Ozzy Osbourne

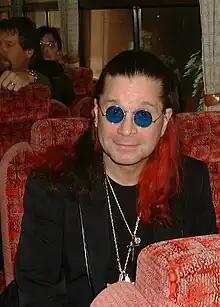
Osbourne on tour in Japan in April 1999

Following two brief, short-set reunions for Live Aid in 1985 and at an Ozzy Osbourne show in Costa Mesa, California, on 15 November 1992, Osbourne, Iommi and Butler formally reunited as Black Sabbath in 1997 for the 1997 Ozzfest shows. Ward was absent due to health issues. In December 1997, all four members of the band reunited to record the album "Reunion", with Osbourne also touring with the band again from 1997 to 1999 for the album's concert tour. The album proved to be a commercial success upon its release in October 1998.